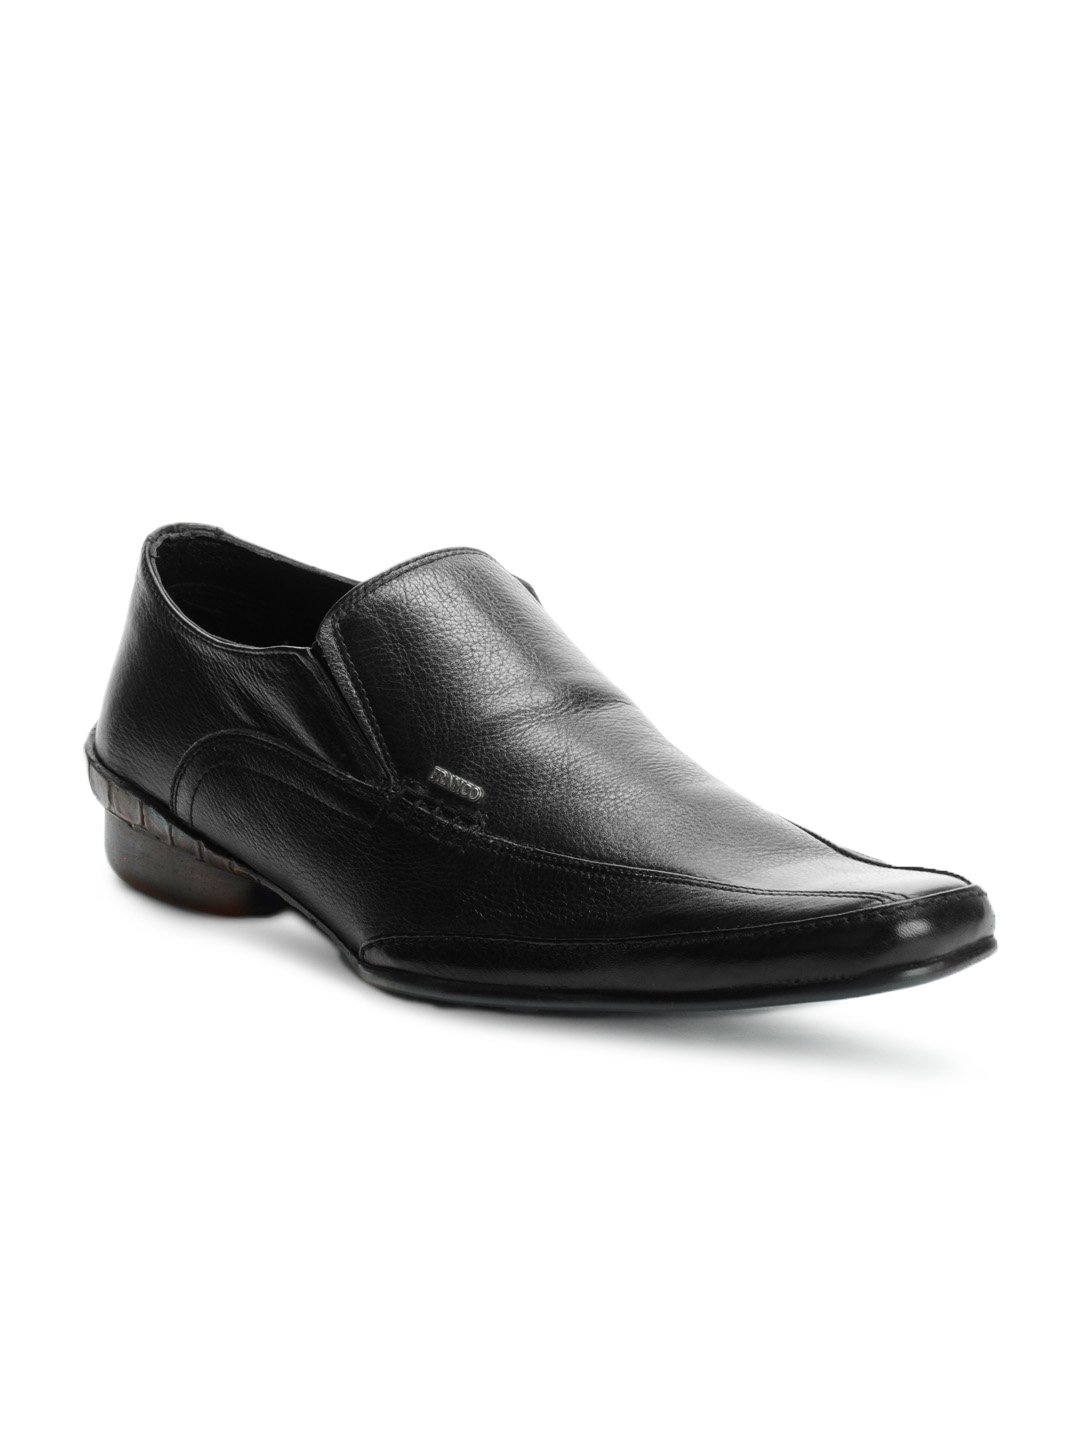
Franco Leone Men Black Formal Shoes
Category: Footwear / Shoes / Formal Shoes
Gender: Men
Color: Black
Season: Summer 2012
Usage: Formal